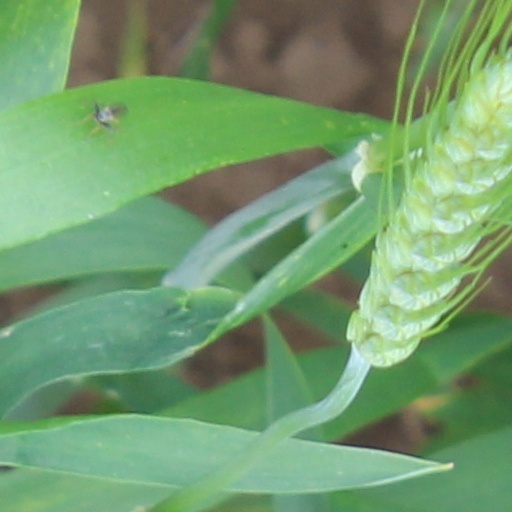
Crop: wheat